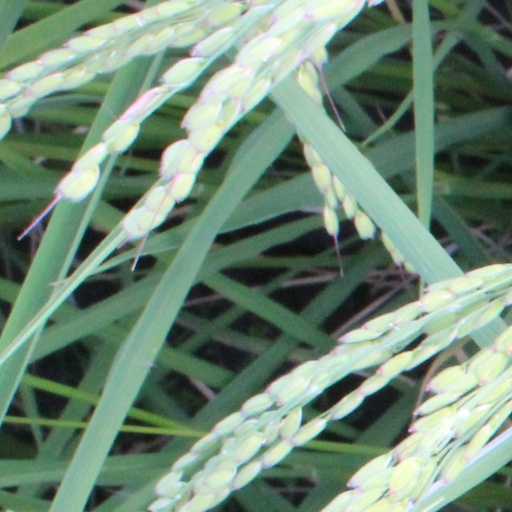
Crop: rice